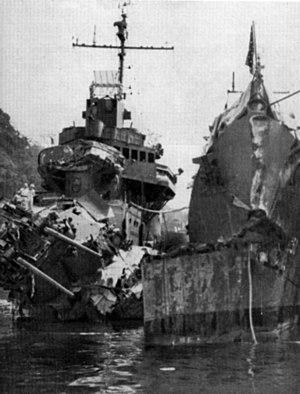
La bataille de Vella Lavella est une bataille de la Seconde Guerre mondiale. Elle s'est déroulée du 15 août au 6 octobre 1943 dans le théâtre d'opérations de l'océan Pacifique, sur l'île de Vella Lavella dans les îles Salomon. Elle opposa le Japon aux forces alliées composées de Marines américains, d'unités néo-zélandaises et Fidjiennes.